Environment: real
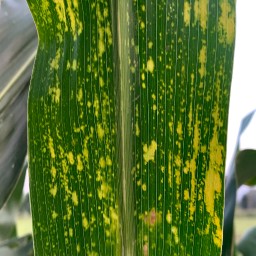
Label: lethal_necrosis